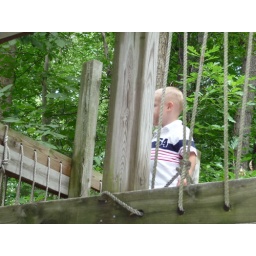
Palmer in the tree house